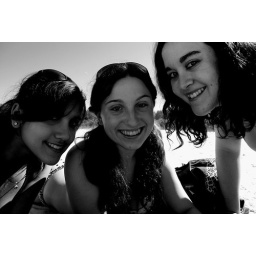
in black and white